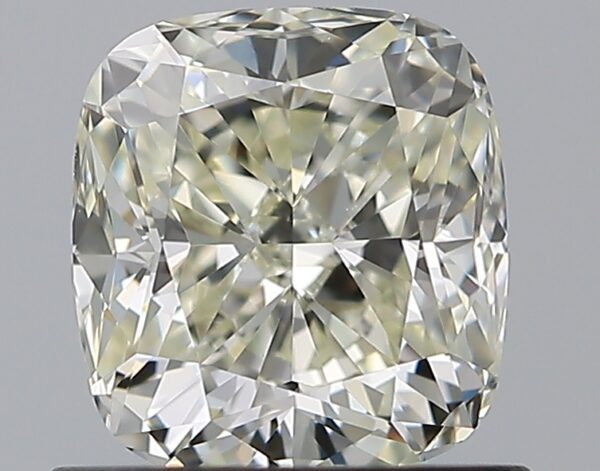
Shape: cushion
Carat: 0.9
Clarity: VVS1
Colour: L
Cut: EX
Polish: EX
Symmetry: VG
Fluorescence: F
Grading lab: GIA
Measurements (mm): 5.75 x 5.32 x 3.66